God Is My Co-Pilot (film)

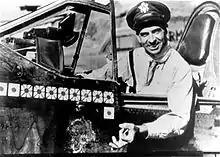
Colonel Robert L. Scott Jr. in his P-40 Warhawk in 1943 (USAF photo)

The Warner Brothers' Ranch near Los Angeles was used as the airfield seen in the film's opening sequence at the American Volunteer Group (AVG) base Kunming. There a trio of full-scale P-40 mock-ups, built several years earlier for the 1942 Republic film, "Flying Tigers", are visible in the background, along with two P-40Es reclaimed from the AAF Reclamation Depot in San Diego. The film's air operations were directed by Hollywood "stunt pilots" Frank "Speed" Nolta and Major Frank Clarke. Col. Scott served as a technical adviser and flew in a number of sequences, reprising his role as a Flying Tiger.